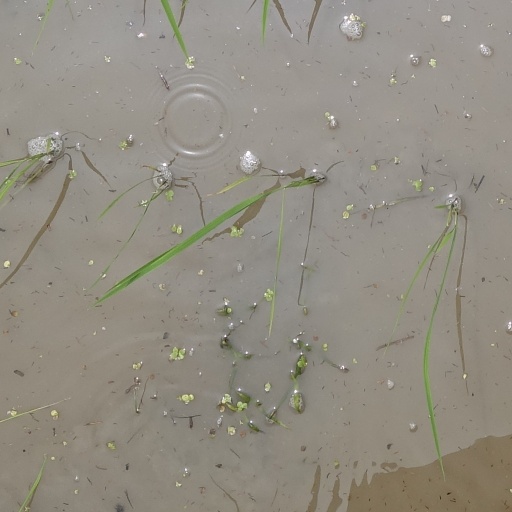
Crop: rice